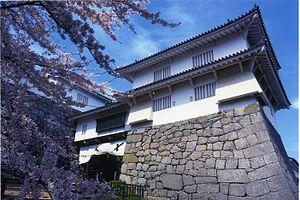
Le domaine de Nihonmatsu est un fief féodal japonais de l'époque d'Edo situé dans la province de Mutsu. Il était dirigé à partir du château de Nihonmatsu dans l'actuelle ville de Nihonmatsu par le clan Niwa pendant la majeure partie de son histoire. Il est également le théâtre de plusieurs batailles de la guerre de Boshin.